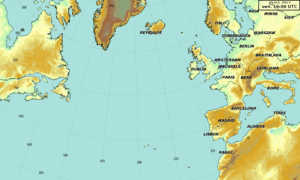
Boucle de l'évolution de la tempête Christian du 25 au 29 octobre 2013. Au début de la boucle, tard le 25 octobre, la tempête Burkhard au sud-est du Groenland est très développé et Christian n'est qu'une faible dépression entre Terre-Neuve et l'Espagne (voir http://www.met.fu-berlin.de/de/wetter/maps/Analyse_20131026.gif). Mais grâce à un développement rapide, elle absorbe Burkhard et frappe le sud du Royaume-Uni avant de se diriger vers l'Europe du Nord.
La tempête Christian ou tempête de la Saint Jude est une dépression météorologique ayant généré un épisode de vents violents dans plusieurs pays du nord-ouest de l'Europe à partir du 27 octobre 2013.